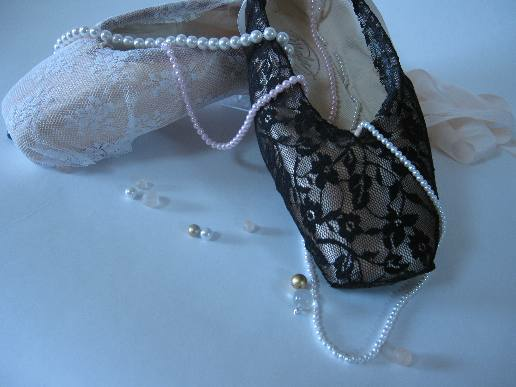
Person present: No